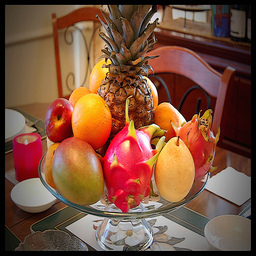
Label: Orange